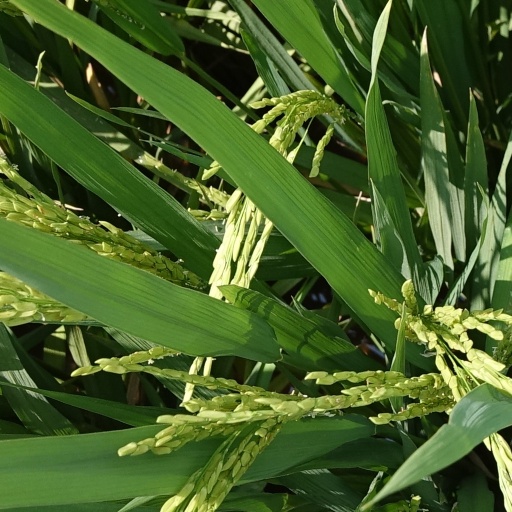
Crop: rice